Rutgers University

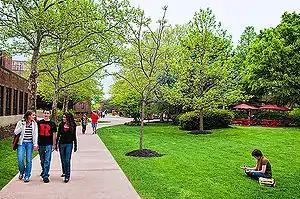
Rutgers University–Camden's quad walk

There were setbacks in the growth of the university. In 1967, the Rutgers Physics Department had a Centers of Excellence Grant from the NSF which allowed the physics department to hire several faculty each year. These faculty were to be paid by the grant for three years, but after that time any faculty hired with the associate or full professor designation would become tenured. The governor and the chancellor forced Rutgers to lose this grant by rejecting the condition that tenure be granted.